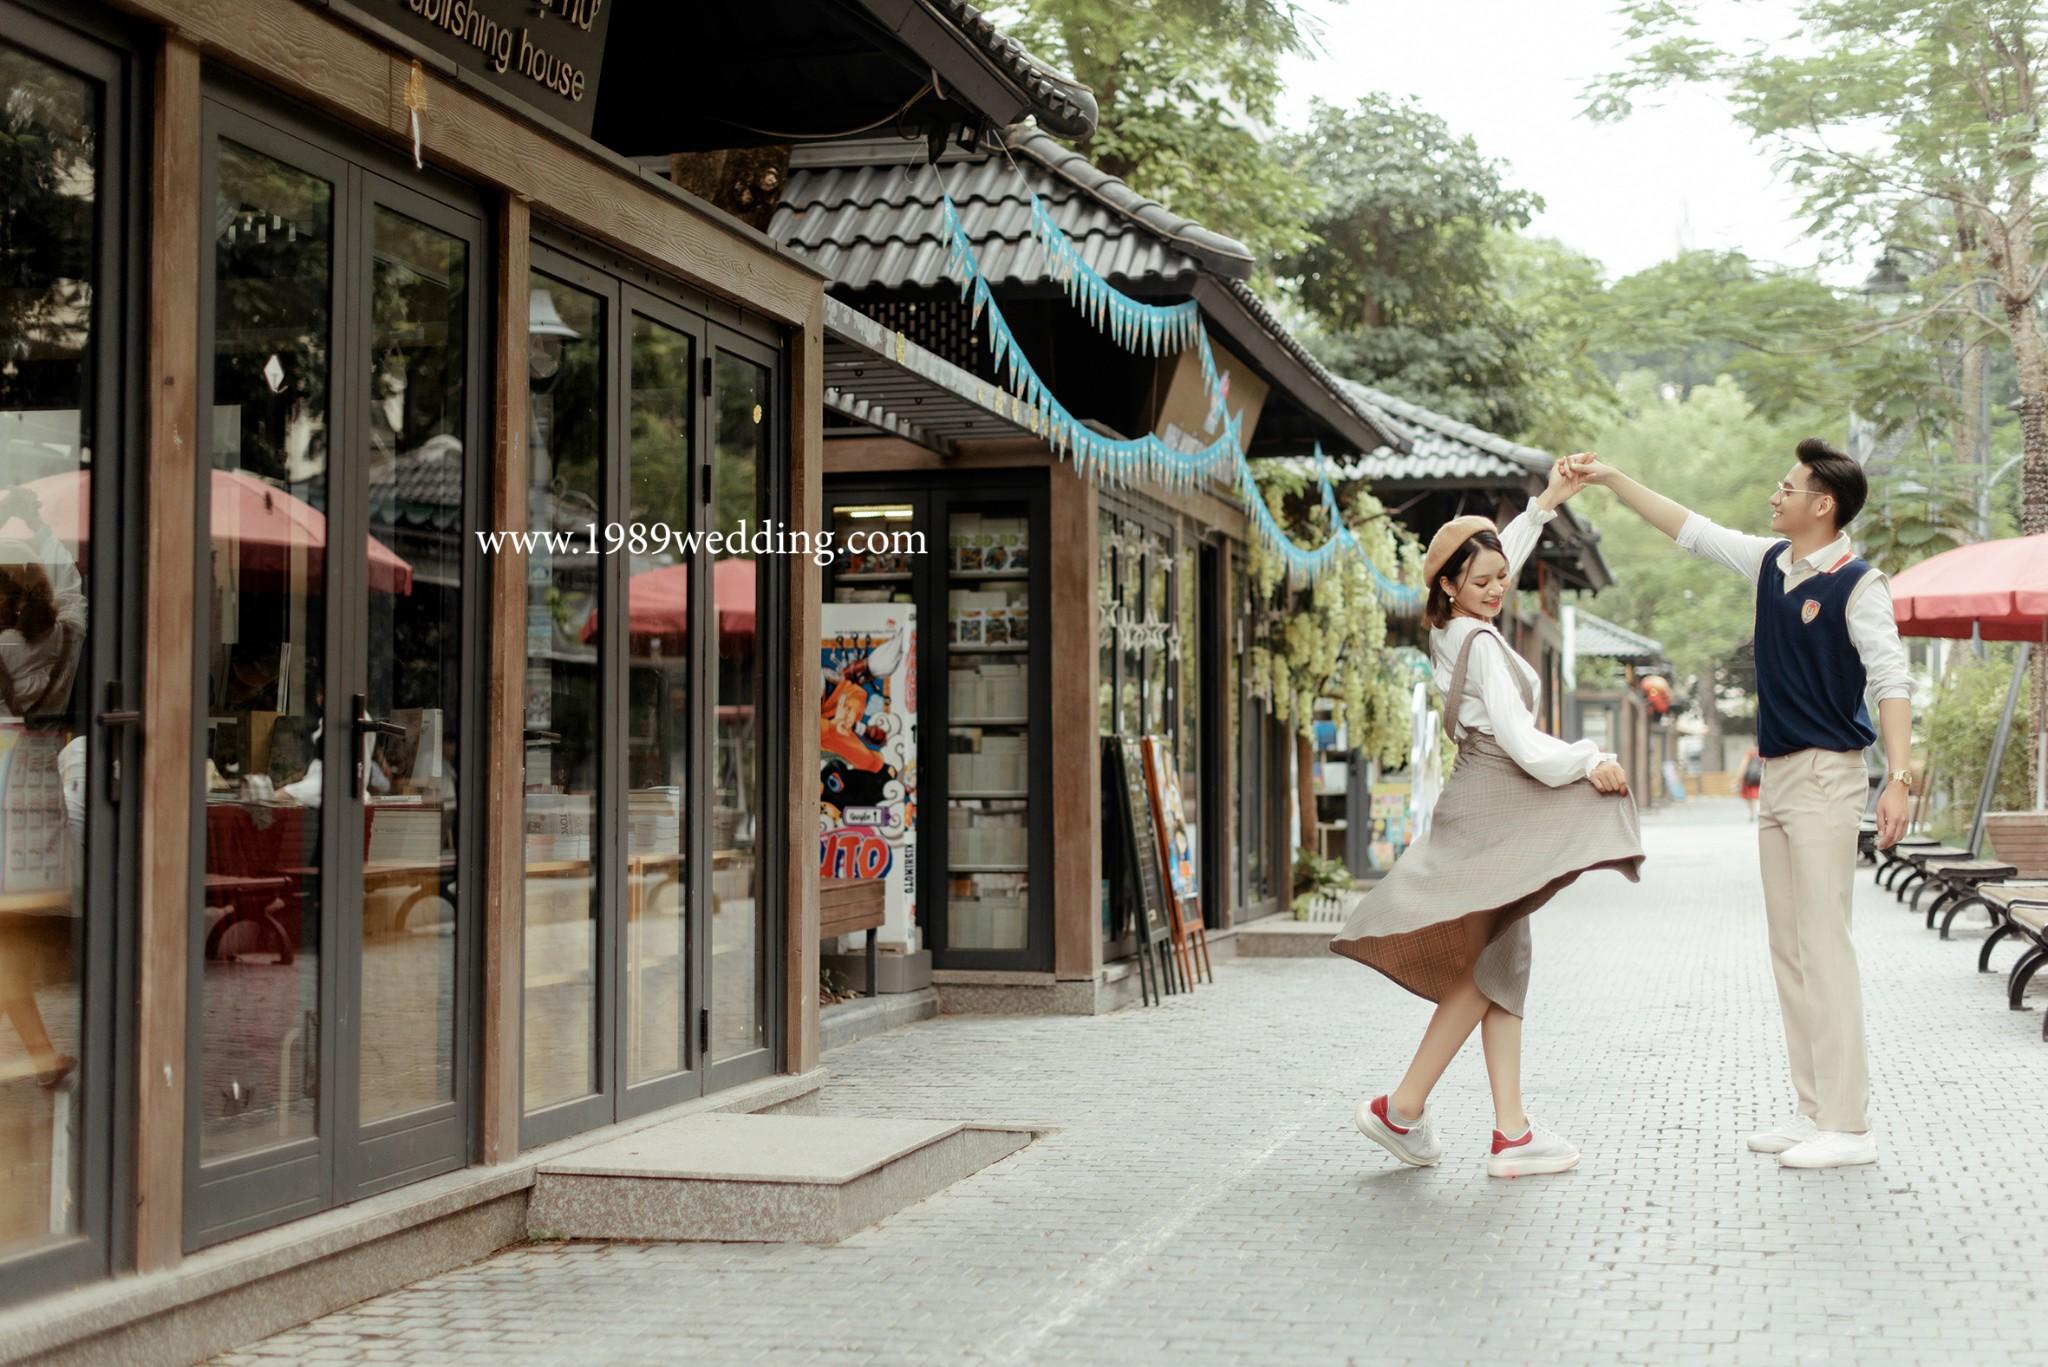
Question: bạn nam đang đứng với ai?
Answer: với một bạn nữ